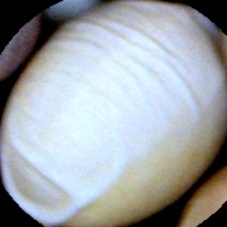
Label: Intact